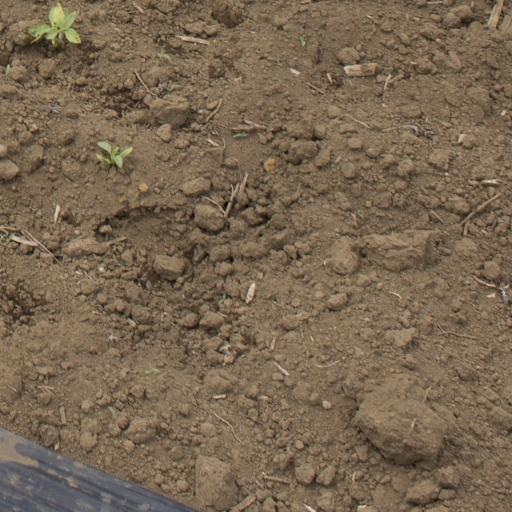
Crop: Jerusalem artichoke